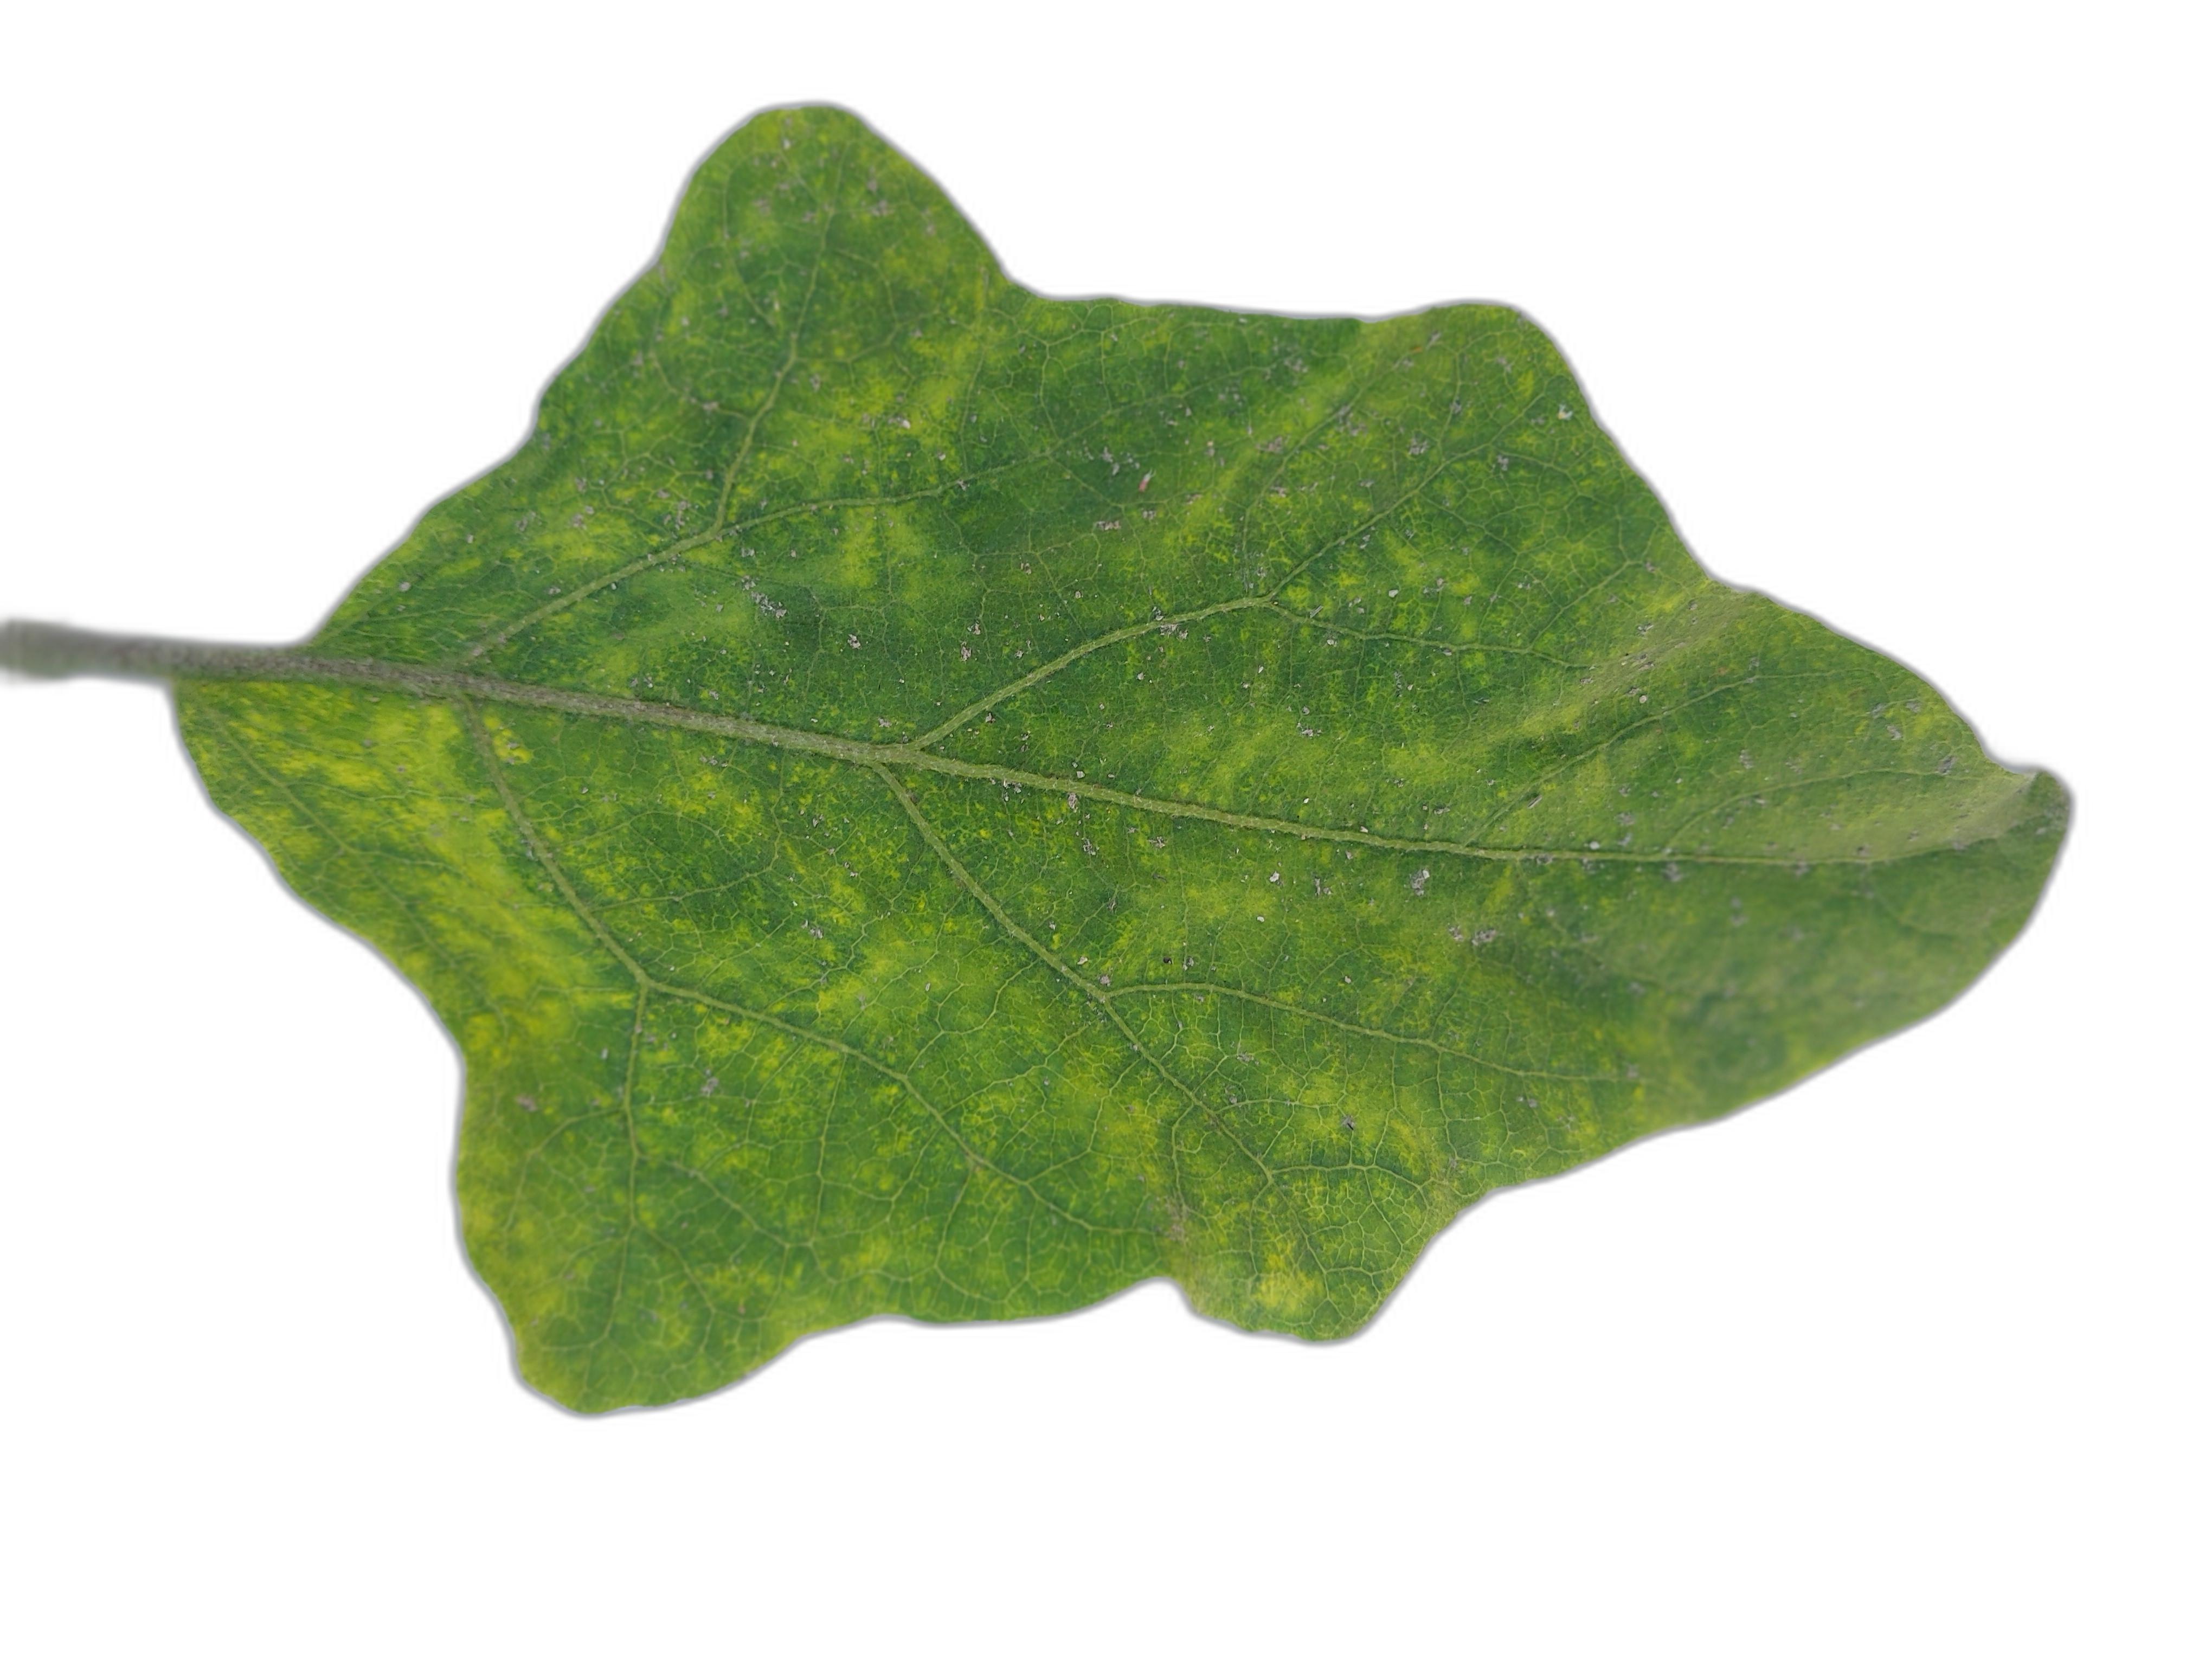
Label: Healthy Leaf